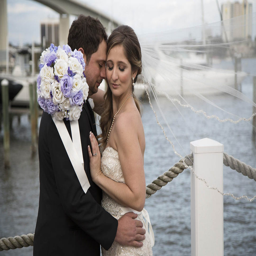
bride and person portrait with veil flowing in the wind